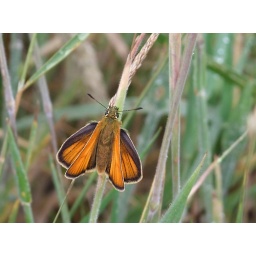
Now identified as a male Essex Skipper. It was seen in a limestone meadow near the coast in Dorset